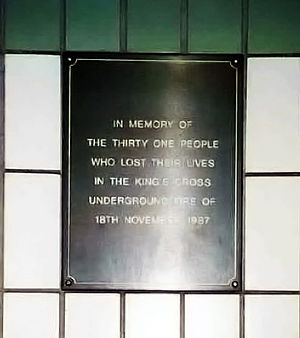
King's Cross St. Pancras Station / Historie
Mindeplade om branden på stationen i 1987.
King's Cross St. Pancras Station er en London Underground-station i Camden-bydelen, der betjener både King's Cross og St Pancras fjerntogsstationer. Den er i takstzone 1. Det er den tredje travleste station i systemet efter Waterloo og Victoria og betjener flere baner end nogen anden.